A. G. Cook

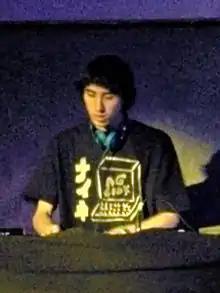
Cook performing in 2015

Alexander Guy Cook (born 23 August 1990) is an English record producer. He first became known as founder of the influential record label PC Music in 2013; its signees included Hannah Diamond, GFOTY, Danny L Harle and felicita. The label's style of exaggerated pop tropes grew to serve as the foundation of the hyperpop genre, which Cook is credited for developing and popularising. He later became more widely known as executive producer for Charli XCX. He has released solo music under both his name and aliases like DJ Lifeline and DJ Warlord.